Drug antagonism

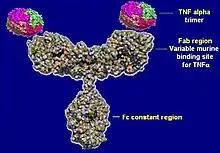
Infliximab binding and inactivating TNF-alpha.

Different active sites are bonded by agonist and antagonist, which means in which the antagonist obstructs the chain of events that triggers the agonist to produce a response at a point downstream from the agonist binding site on the receptor. It irreversibly binds to the active site.